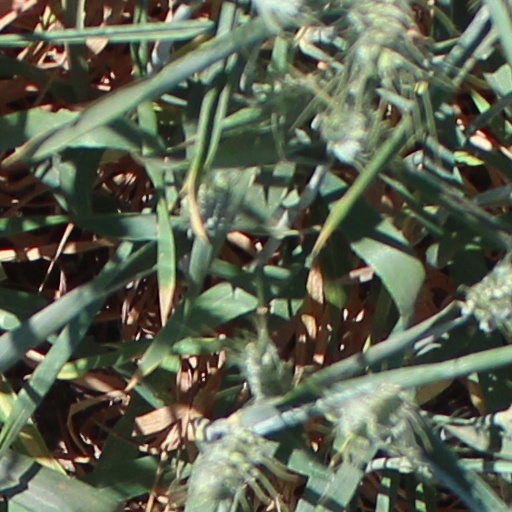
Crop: wheat